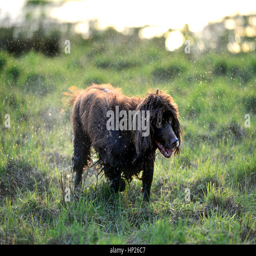
cocker spaniel shaking off water in the sun